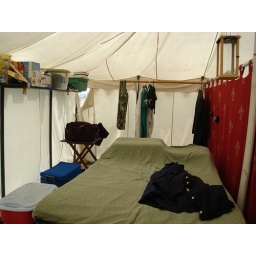
inside of the back of our tent, bed with almost empty closet pole in the background, looking west